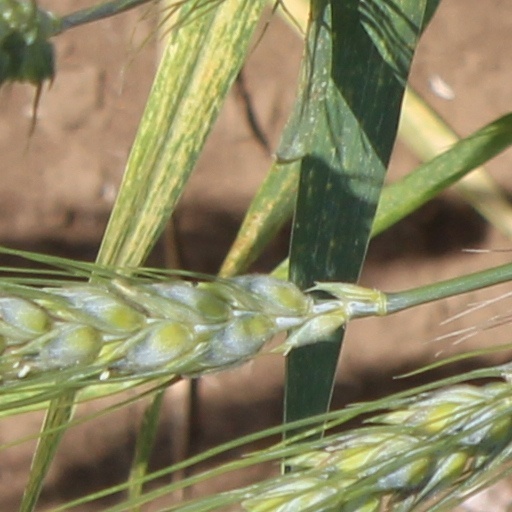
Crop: wheat